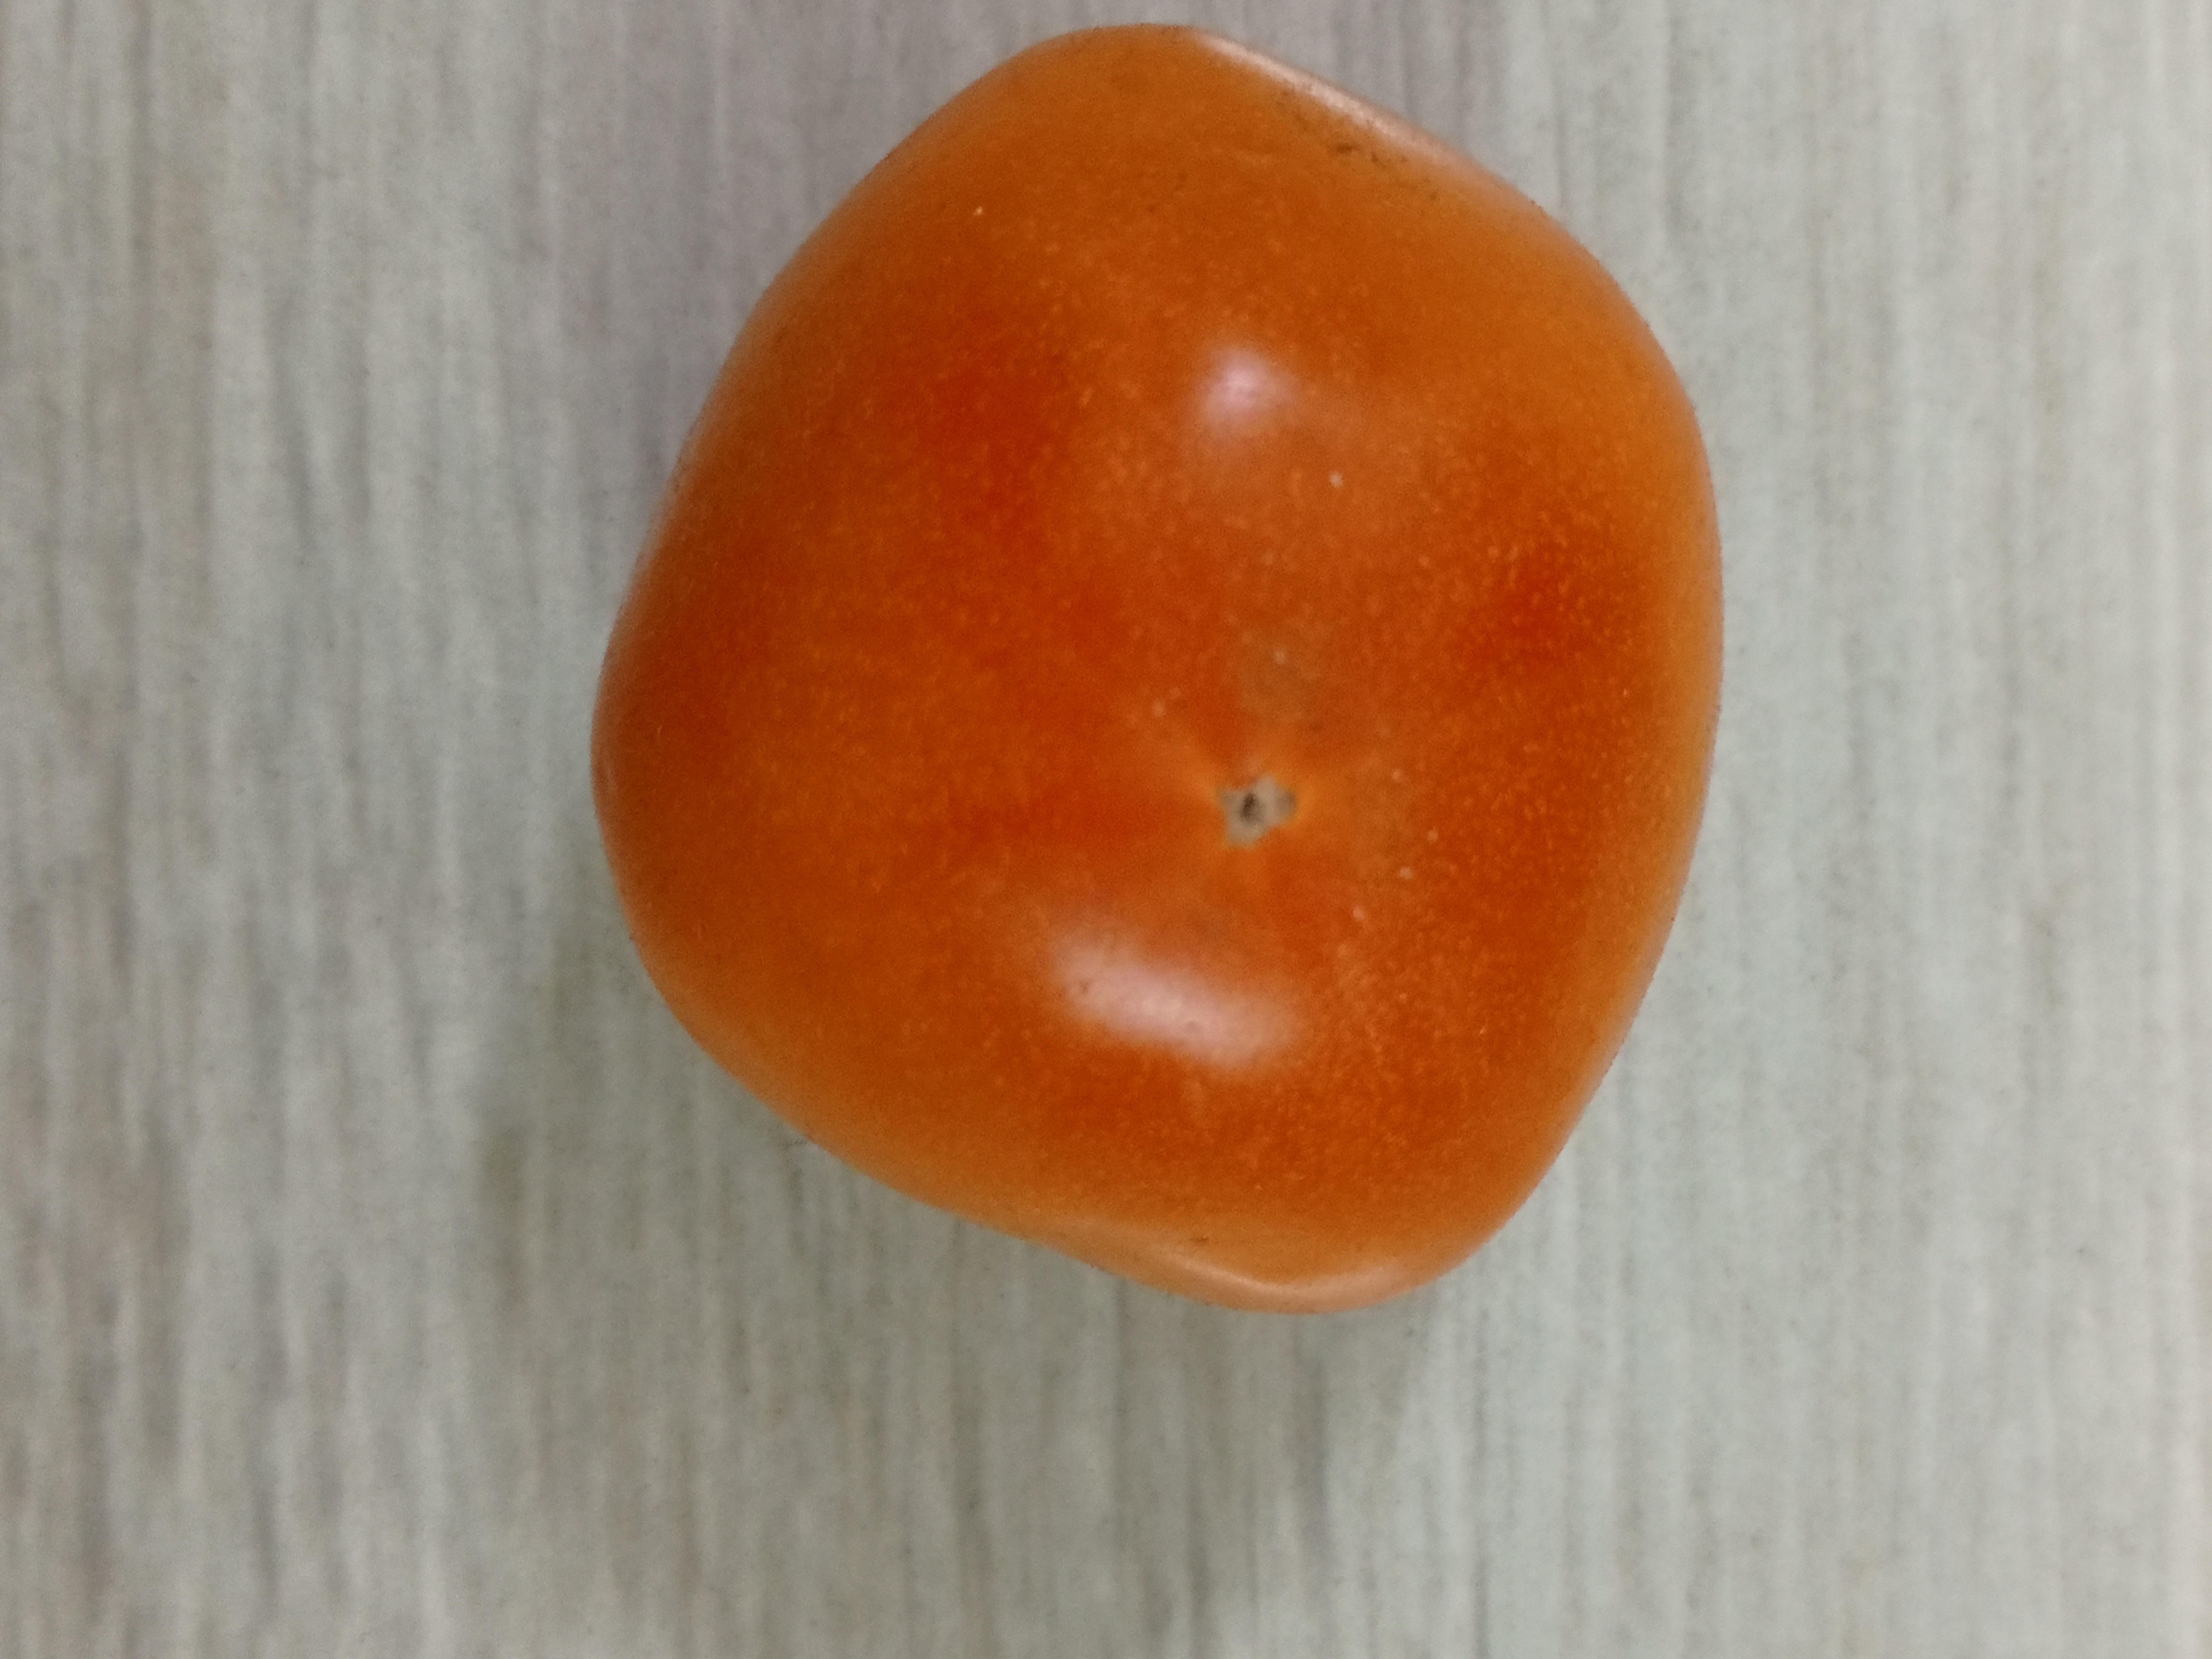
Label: Fresh